St. Paul's Episcopal Church (Virginia City, Nevada)

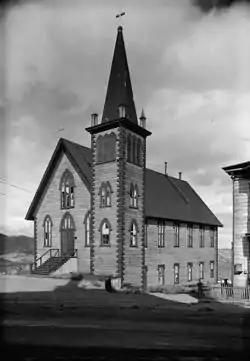
St. Paul's Episcopal Church, March 1937

St. Paul's Episcopal Church is a historic Carpenter Gothic-style Episcopal church building located at F and Taylor Streets in Virginia City, Nevada, United States. It was built in 1876 to replace an earlier church that had burned down in 1875. St Paul's Parish, founded on September 1, 1861, is still an active congregation in the Episcopal Diocese of Nevada.